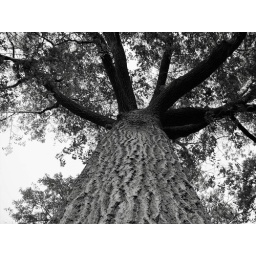
B &amp;amp; W of large tree in Tower Grove Park from the ground up.